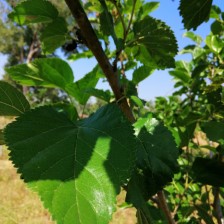
Variety: Buriram60